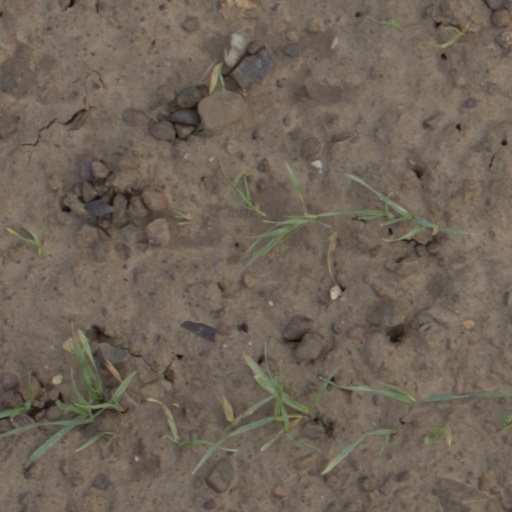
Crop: wheat